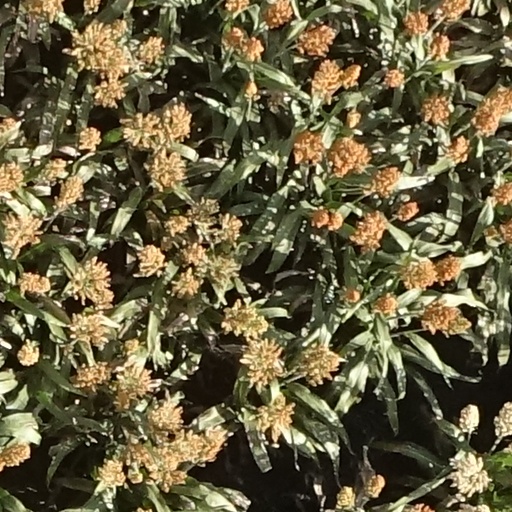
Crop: sorghum